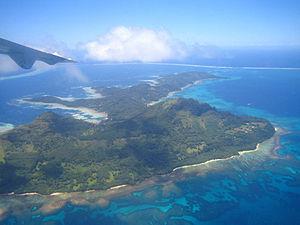
Photo vue aérienne de Mangareva (Îles Gambier) en Polynésie française
La Polynésie française est une collectivité d'outre-mer de la République française composée de cinq archipels regroupant 118 îles dont 76 habitées : l'archipel de la Société avec les îles du Vent et les îles Sous-le-Vent, l'archipel des Tuamotu, l'archipel des Gambier, l'archipel des Australes et les îles Marquises. Elle est située dans le sud de l'océan Pacifique, à environ 6 000 kilomètres à l’est de l’Australie. Elle inclut aussi les vastes espaces maritimes adjacents. La Polynésie française est un territoire non autonome relevant de l’article 73 de la Charte des Nations unies.
Mangareva est la principale et la plus centrale des îles de l'archipel des îles Gambier. Elle est administrativement divisée en six districts. Le village de Rikitea est le chef-lieu de l'île ainsi que de l'archipel des Gambier.